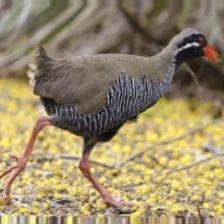
Species: OKINAWA RAIL
Scientific name: GALLIRALLUS OKINAWAE
ImageNet parent category: european_gallinule